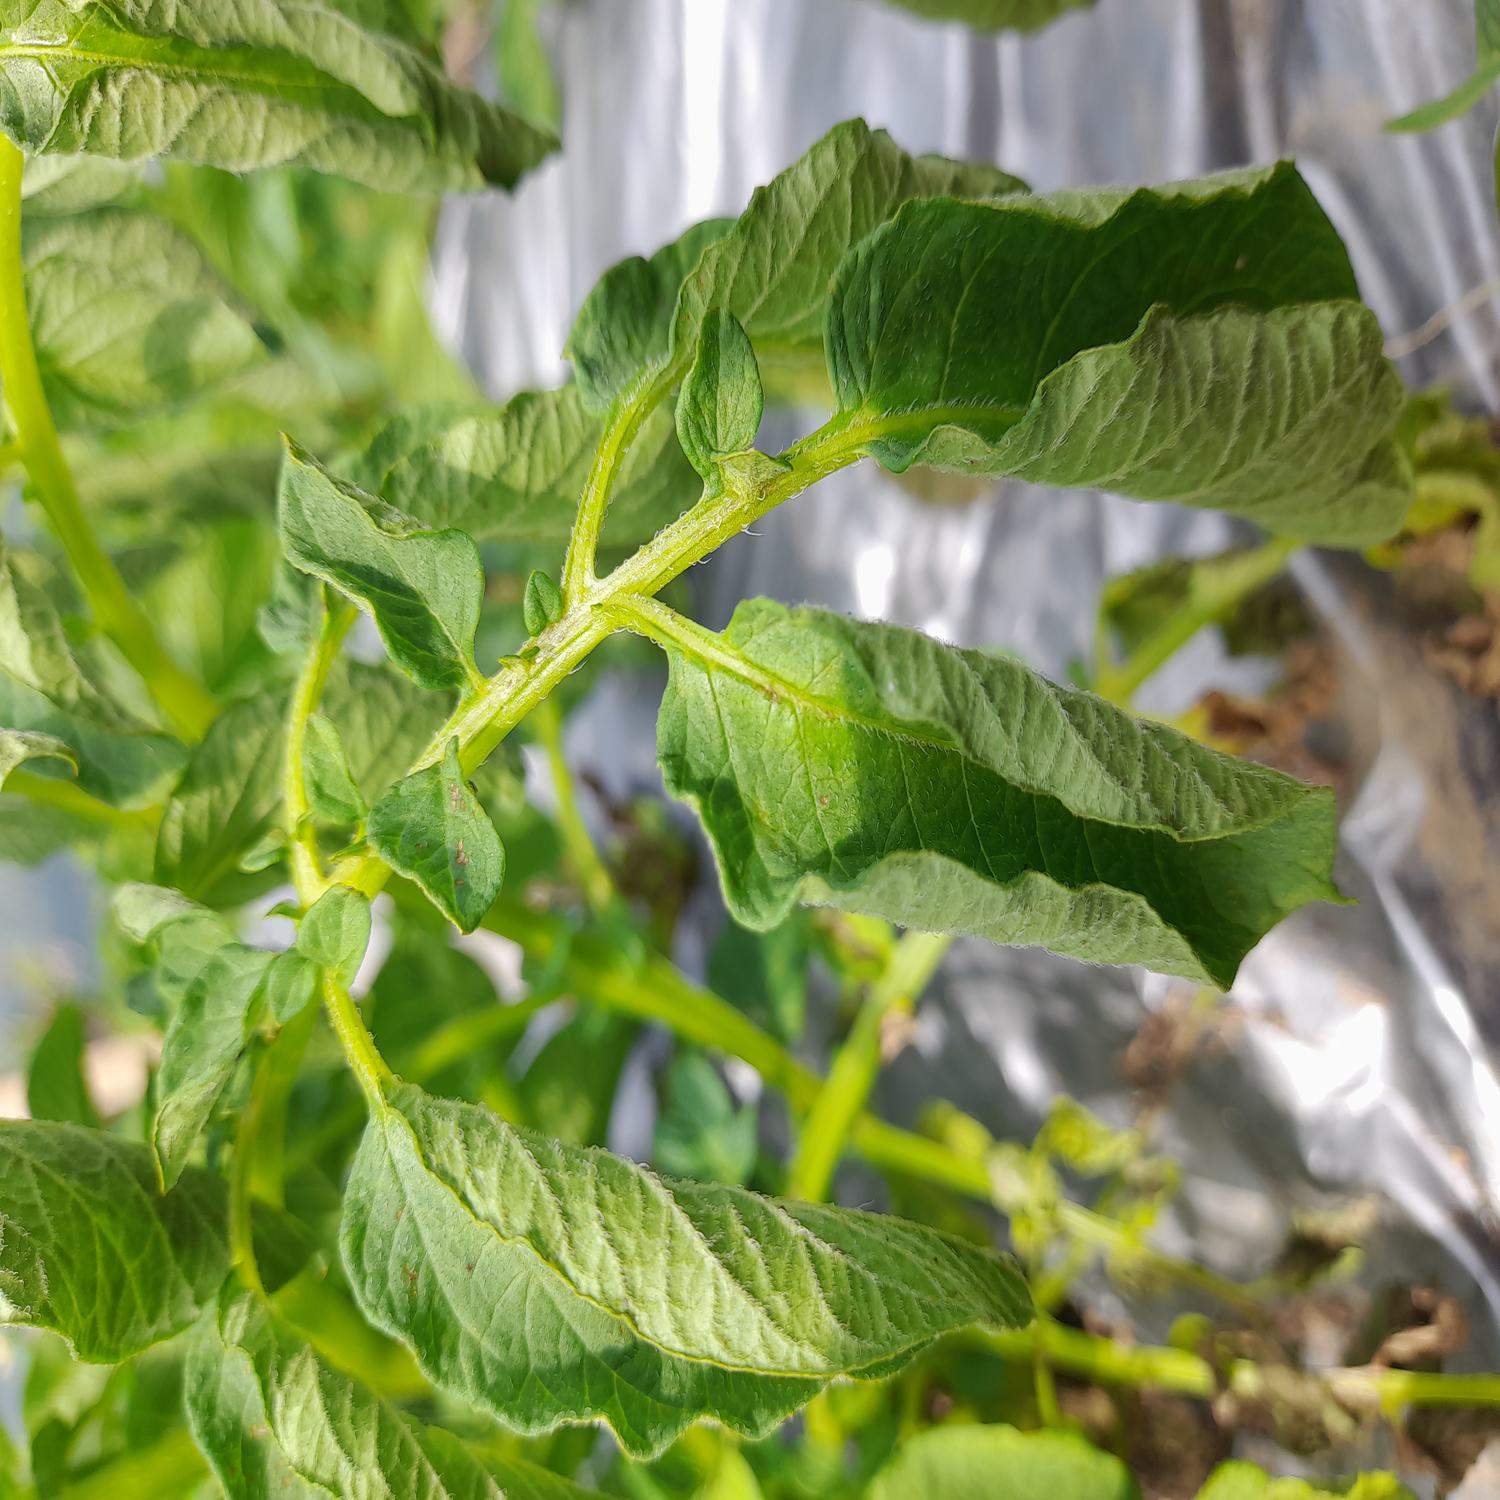
Label: Bacteria